Burkhan Bakshin Altan Sume

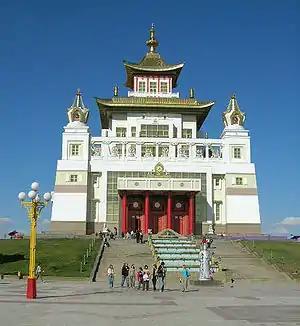
Golden Monastery in Elista

The Burkhan Bakshin Altan Sume ("The Golden Abode of the Buddha Sakyamuni") is a Gelug Buddhist monastery in Elista, the capital of the Republic of Kalmykia, a federal subject of the Russian Federation. The temple is the largest Buddhist temple in Russia and Europe, and it contains the third largest Buddha statue in Europe — , with only the tall Miró Buddha in Paris and the tall Buddha in Lagan being bigger.